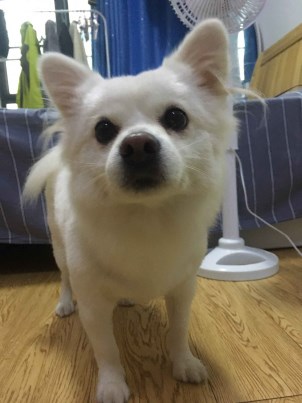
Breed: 253-n000107-Japanese_Spitzes